C-command

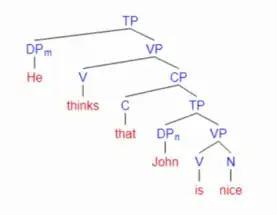
Tree example for sentence (3). This example shows that co-reference is not possible in definite anaphora and that DP He "c-commands" DP John but they are "non-coreferential" as denoted by the different subscripts.

In a Parse tree(syntax tree), nodes A and B are replaced with a DP constituent, where the DP John c-commands DP he. In a more complex sentence, such as (2), the pronoun could interact with its antecedent and be interpreted in two ways.